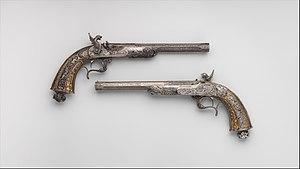
Antoine Vechte est un orfèvre et joaillier français. Collaborateur de François-Désiré Froment-Meurice, il a réalisé un très grand nombre d'œuvres sous la monarchie de Juillet puis à Londres à partir de 1848.